Novokuznetsk constituency

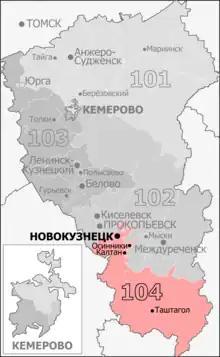
Constituency boundaries since 2016

The Novokuznetsk constituency (No.104) is a Russian legislative constituency in Kemerovo Oblast. The constituency covers major mining city Novokuznetsk and southern Kemerovo Oblast.